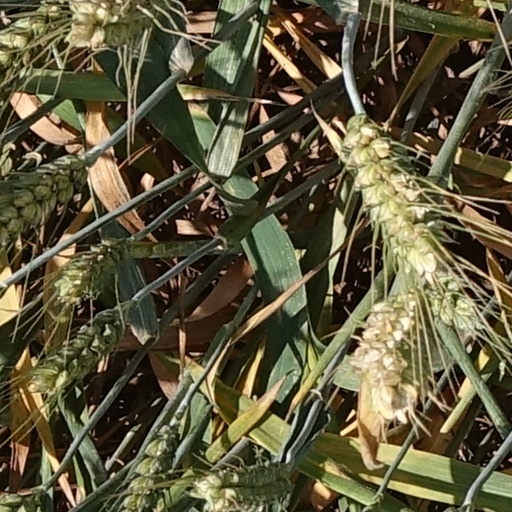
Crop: wheat